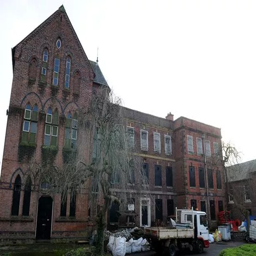
structure is due to go on the market in the spring